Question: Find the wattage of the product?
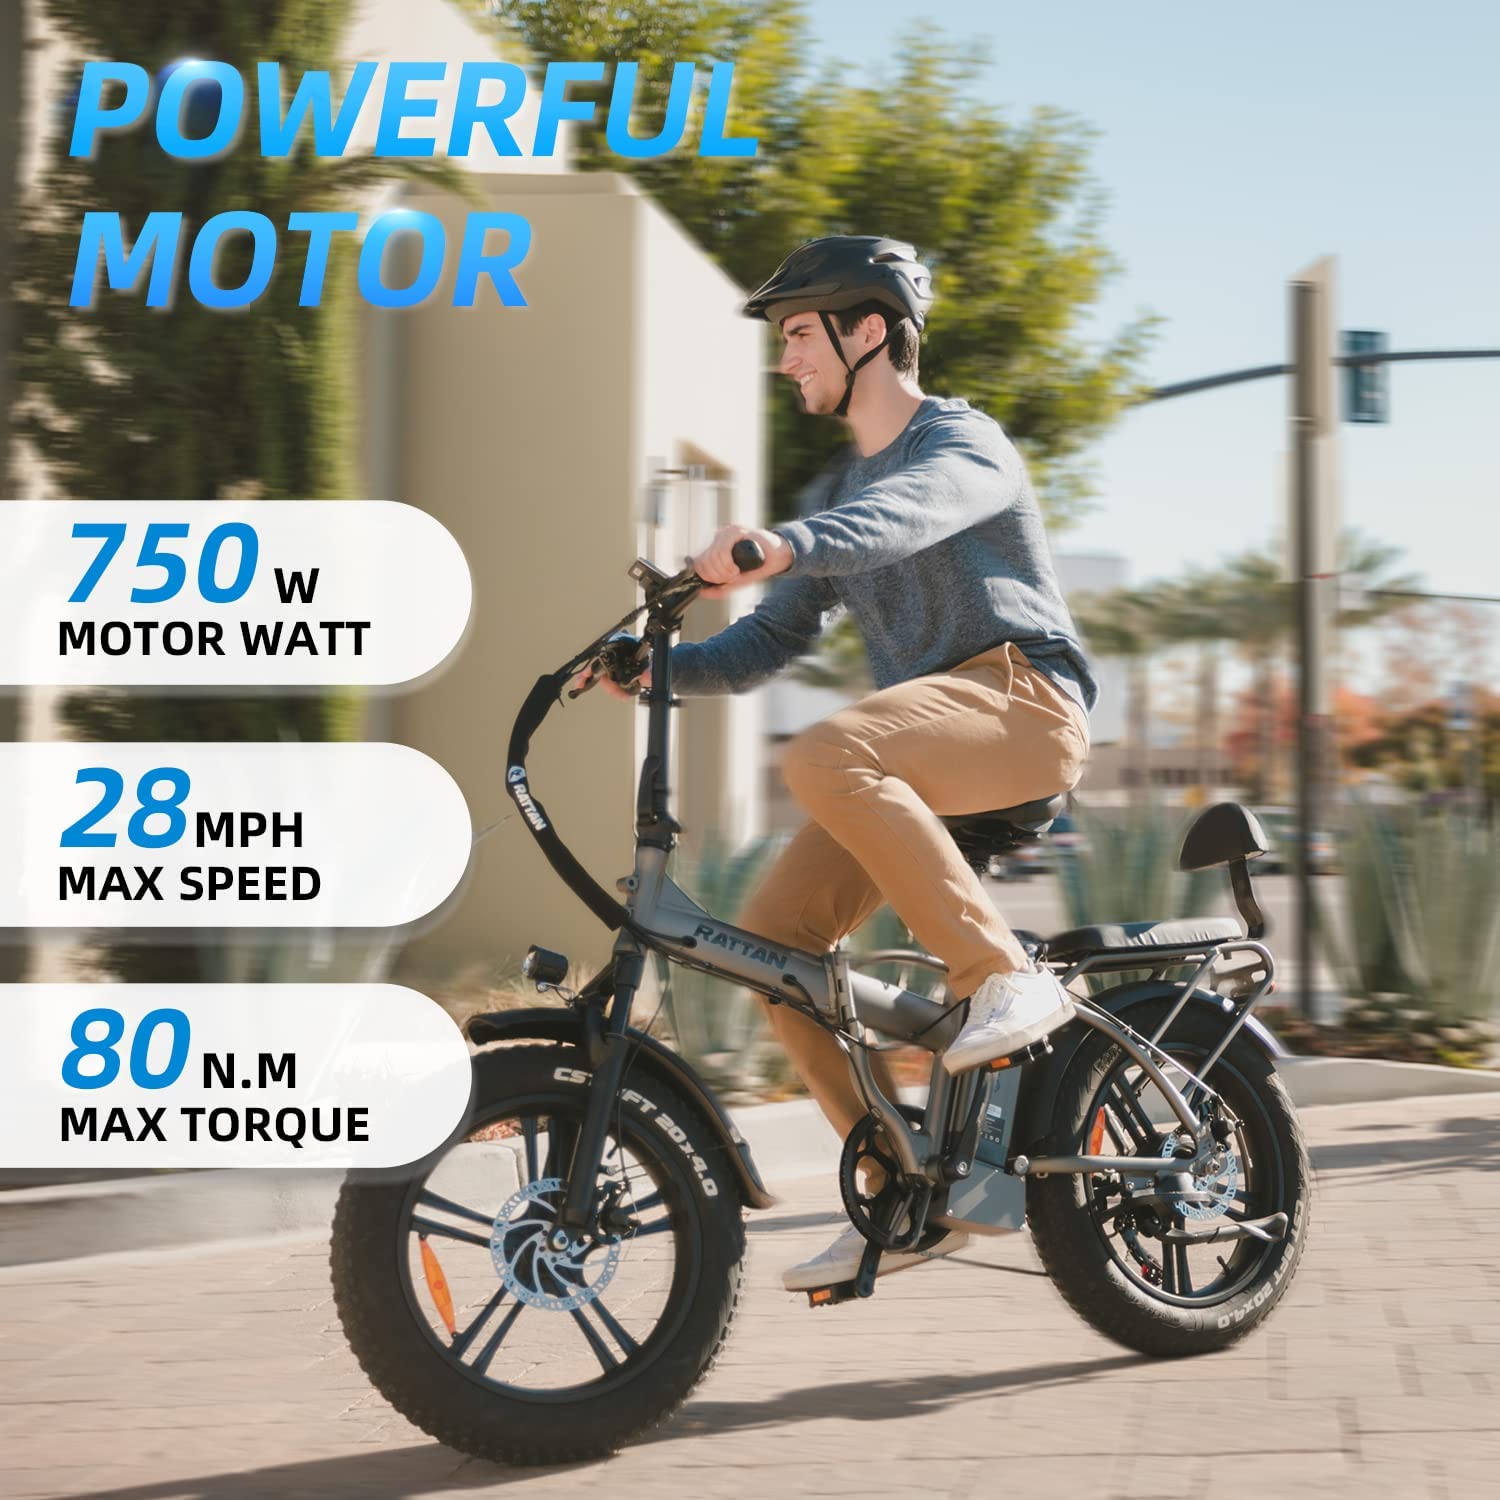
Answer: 750.0 watt